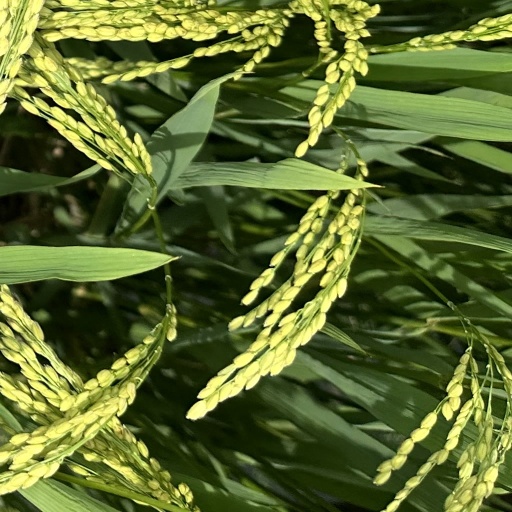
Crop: rice